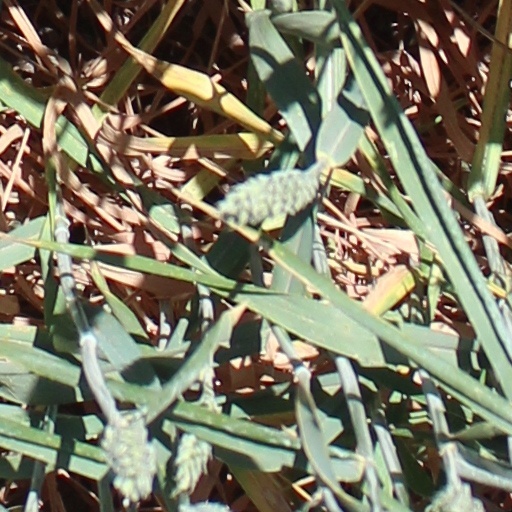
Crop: wheat